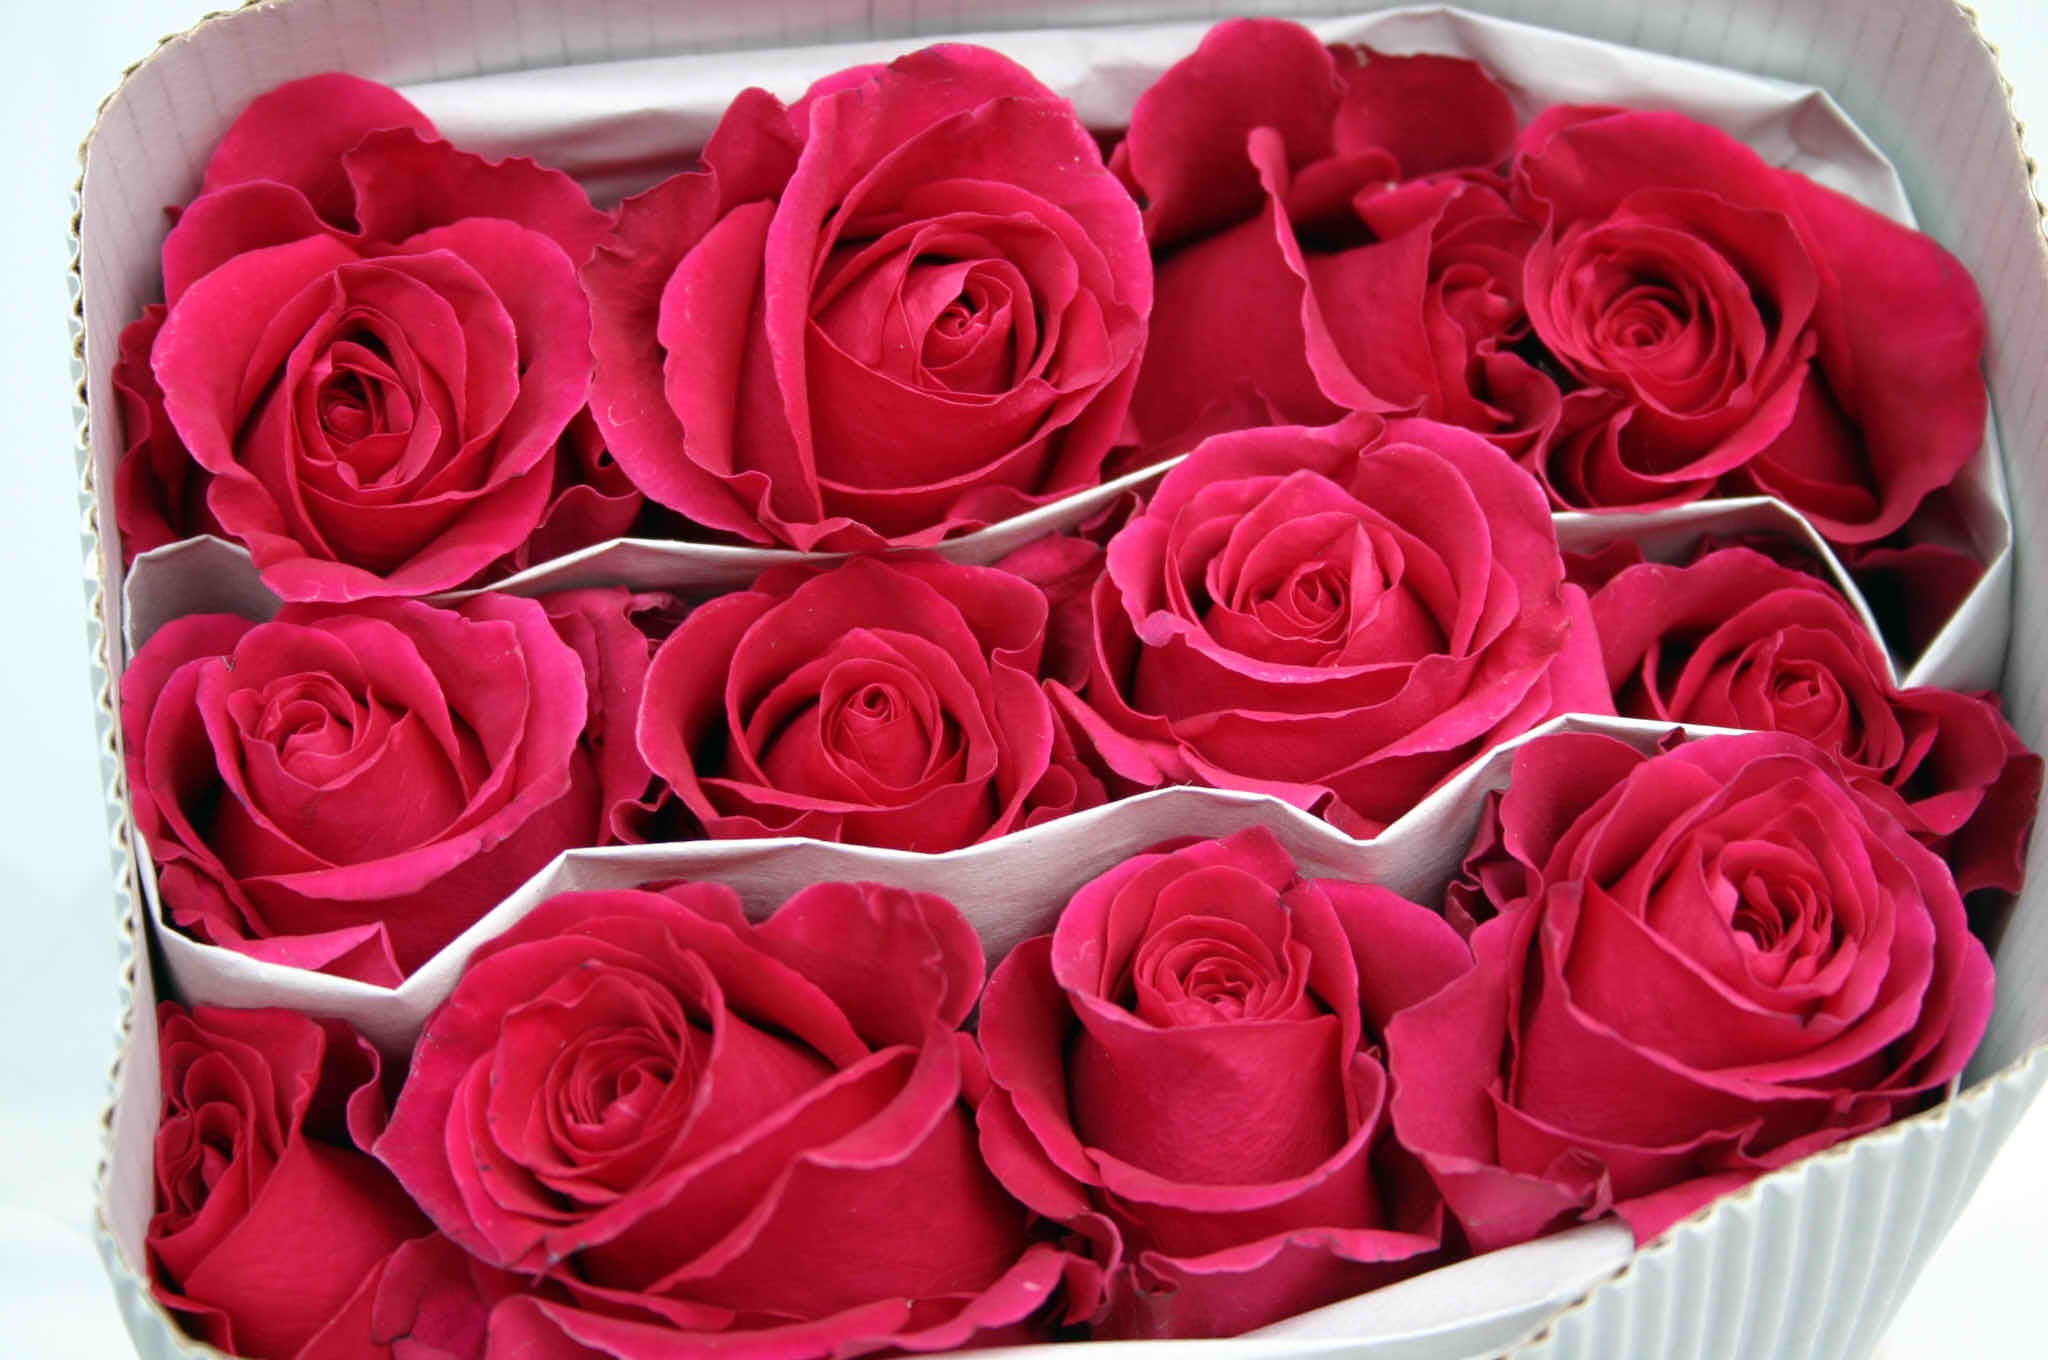
plant, flower, petal, rose, red, pink, package, roses, fuchsia, floristry, floribunda, valentine's day, flowering plant, garden roses, rose family, flower bouquet, cut flowers, land plant, rose order